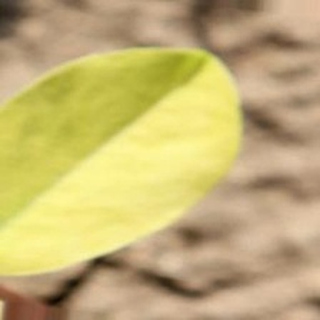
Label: groundnut_nutrition_deficiency